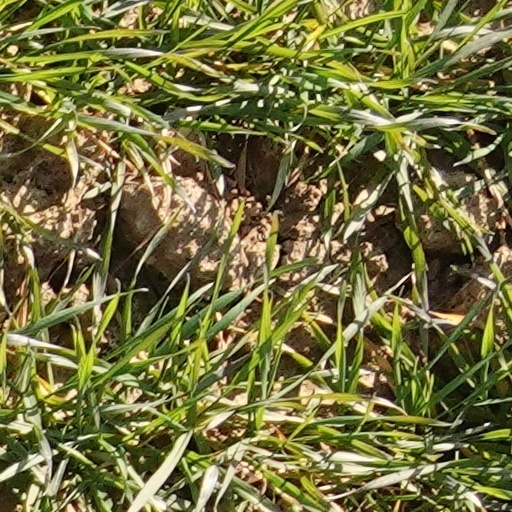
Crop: wheat